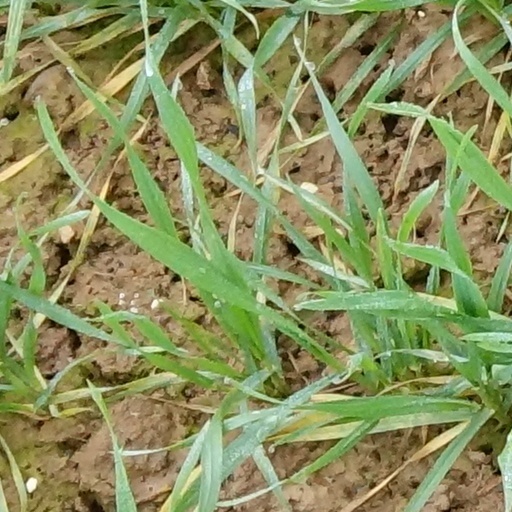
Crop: wheat